Lithia Springs, Georgia

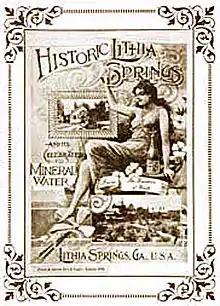
Vintage Lithia Spring Water poster, 1888

The history of the community began with Lithia Springs, a natural lithia water spring. So popular were the curative waters that flowed from Lithia Springs that people came for miles to drink it. The neighboring city of Austell was also founded due to the spring's popularity.